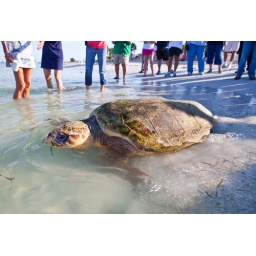
loggerhead sea turtle rehabilitated by SeaWorld Orlando animal experts is released